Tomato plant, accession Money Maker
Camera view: horizontal (90 deg, fisheye); turntable rotation: 330 degrees
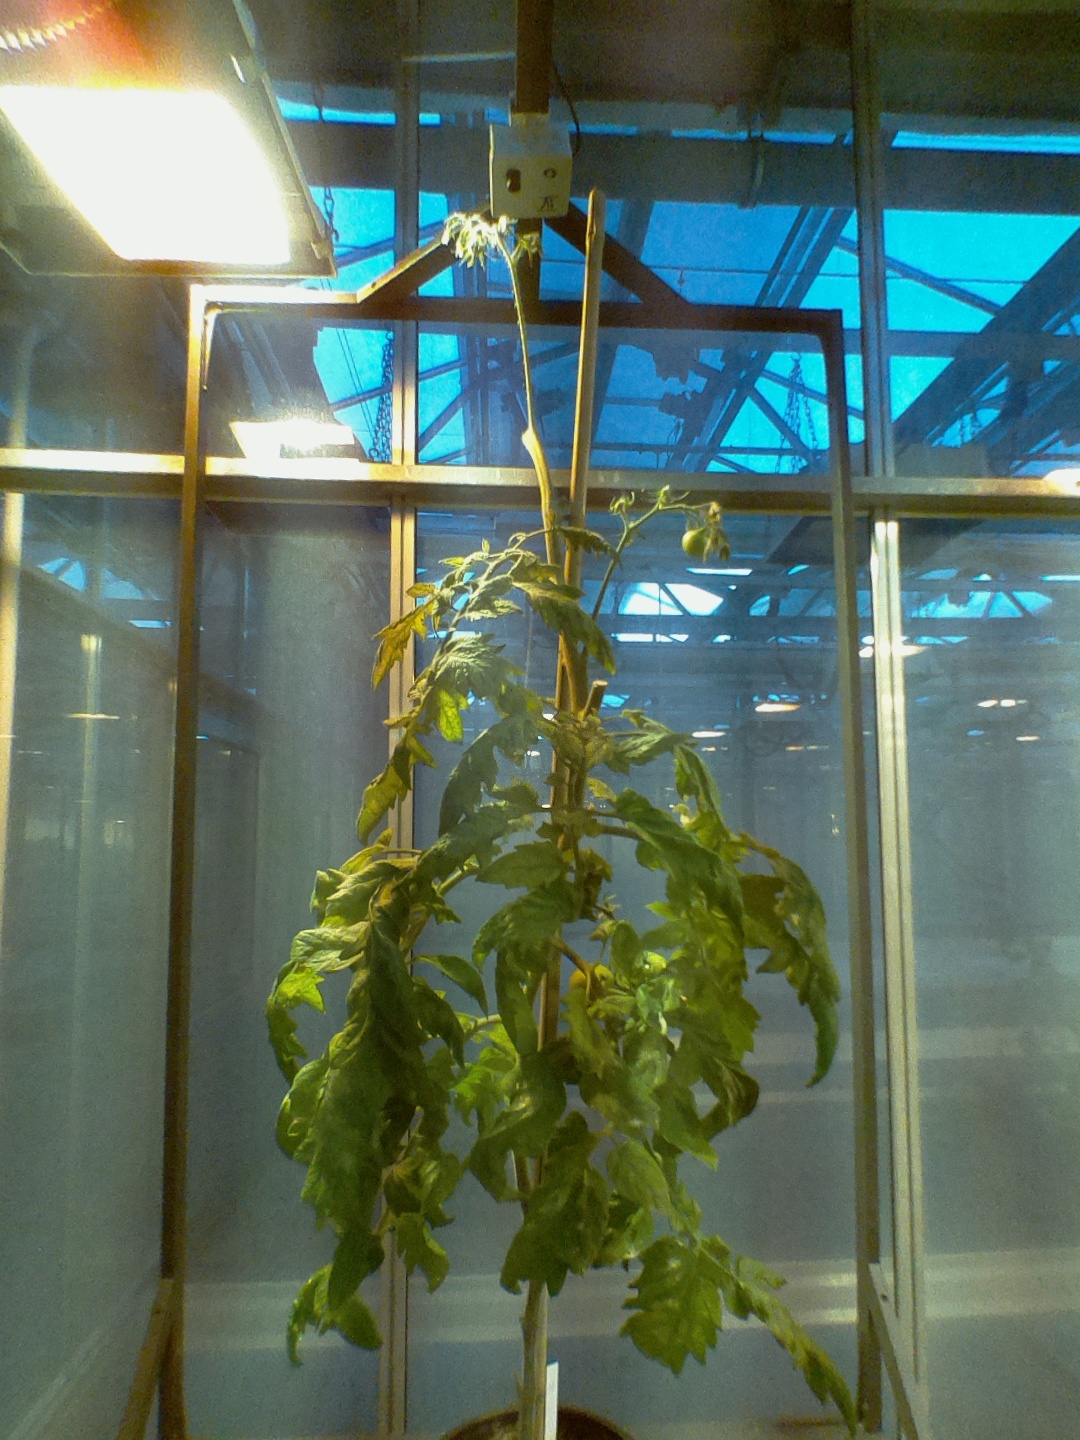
BBCH growth stage 75: 50%-60% of final fruit size